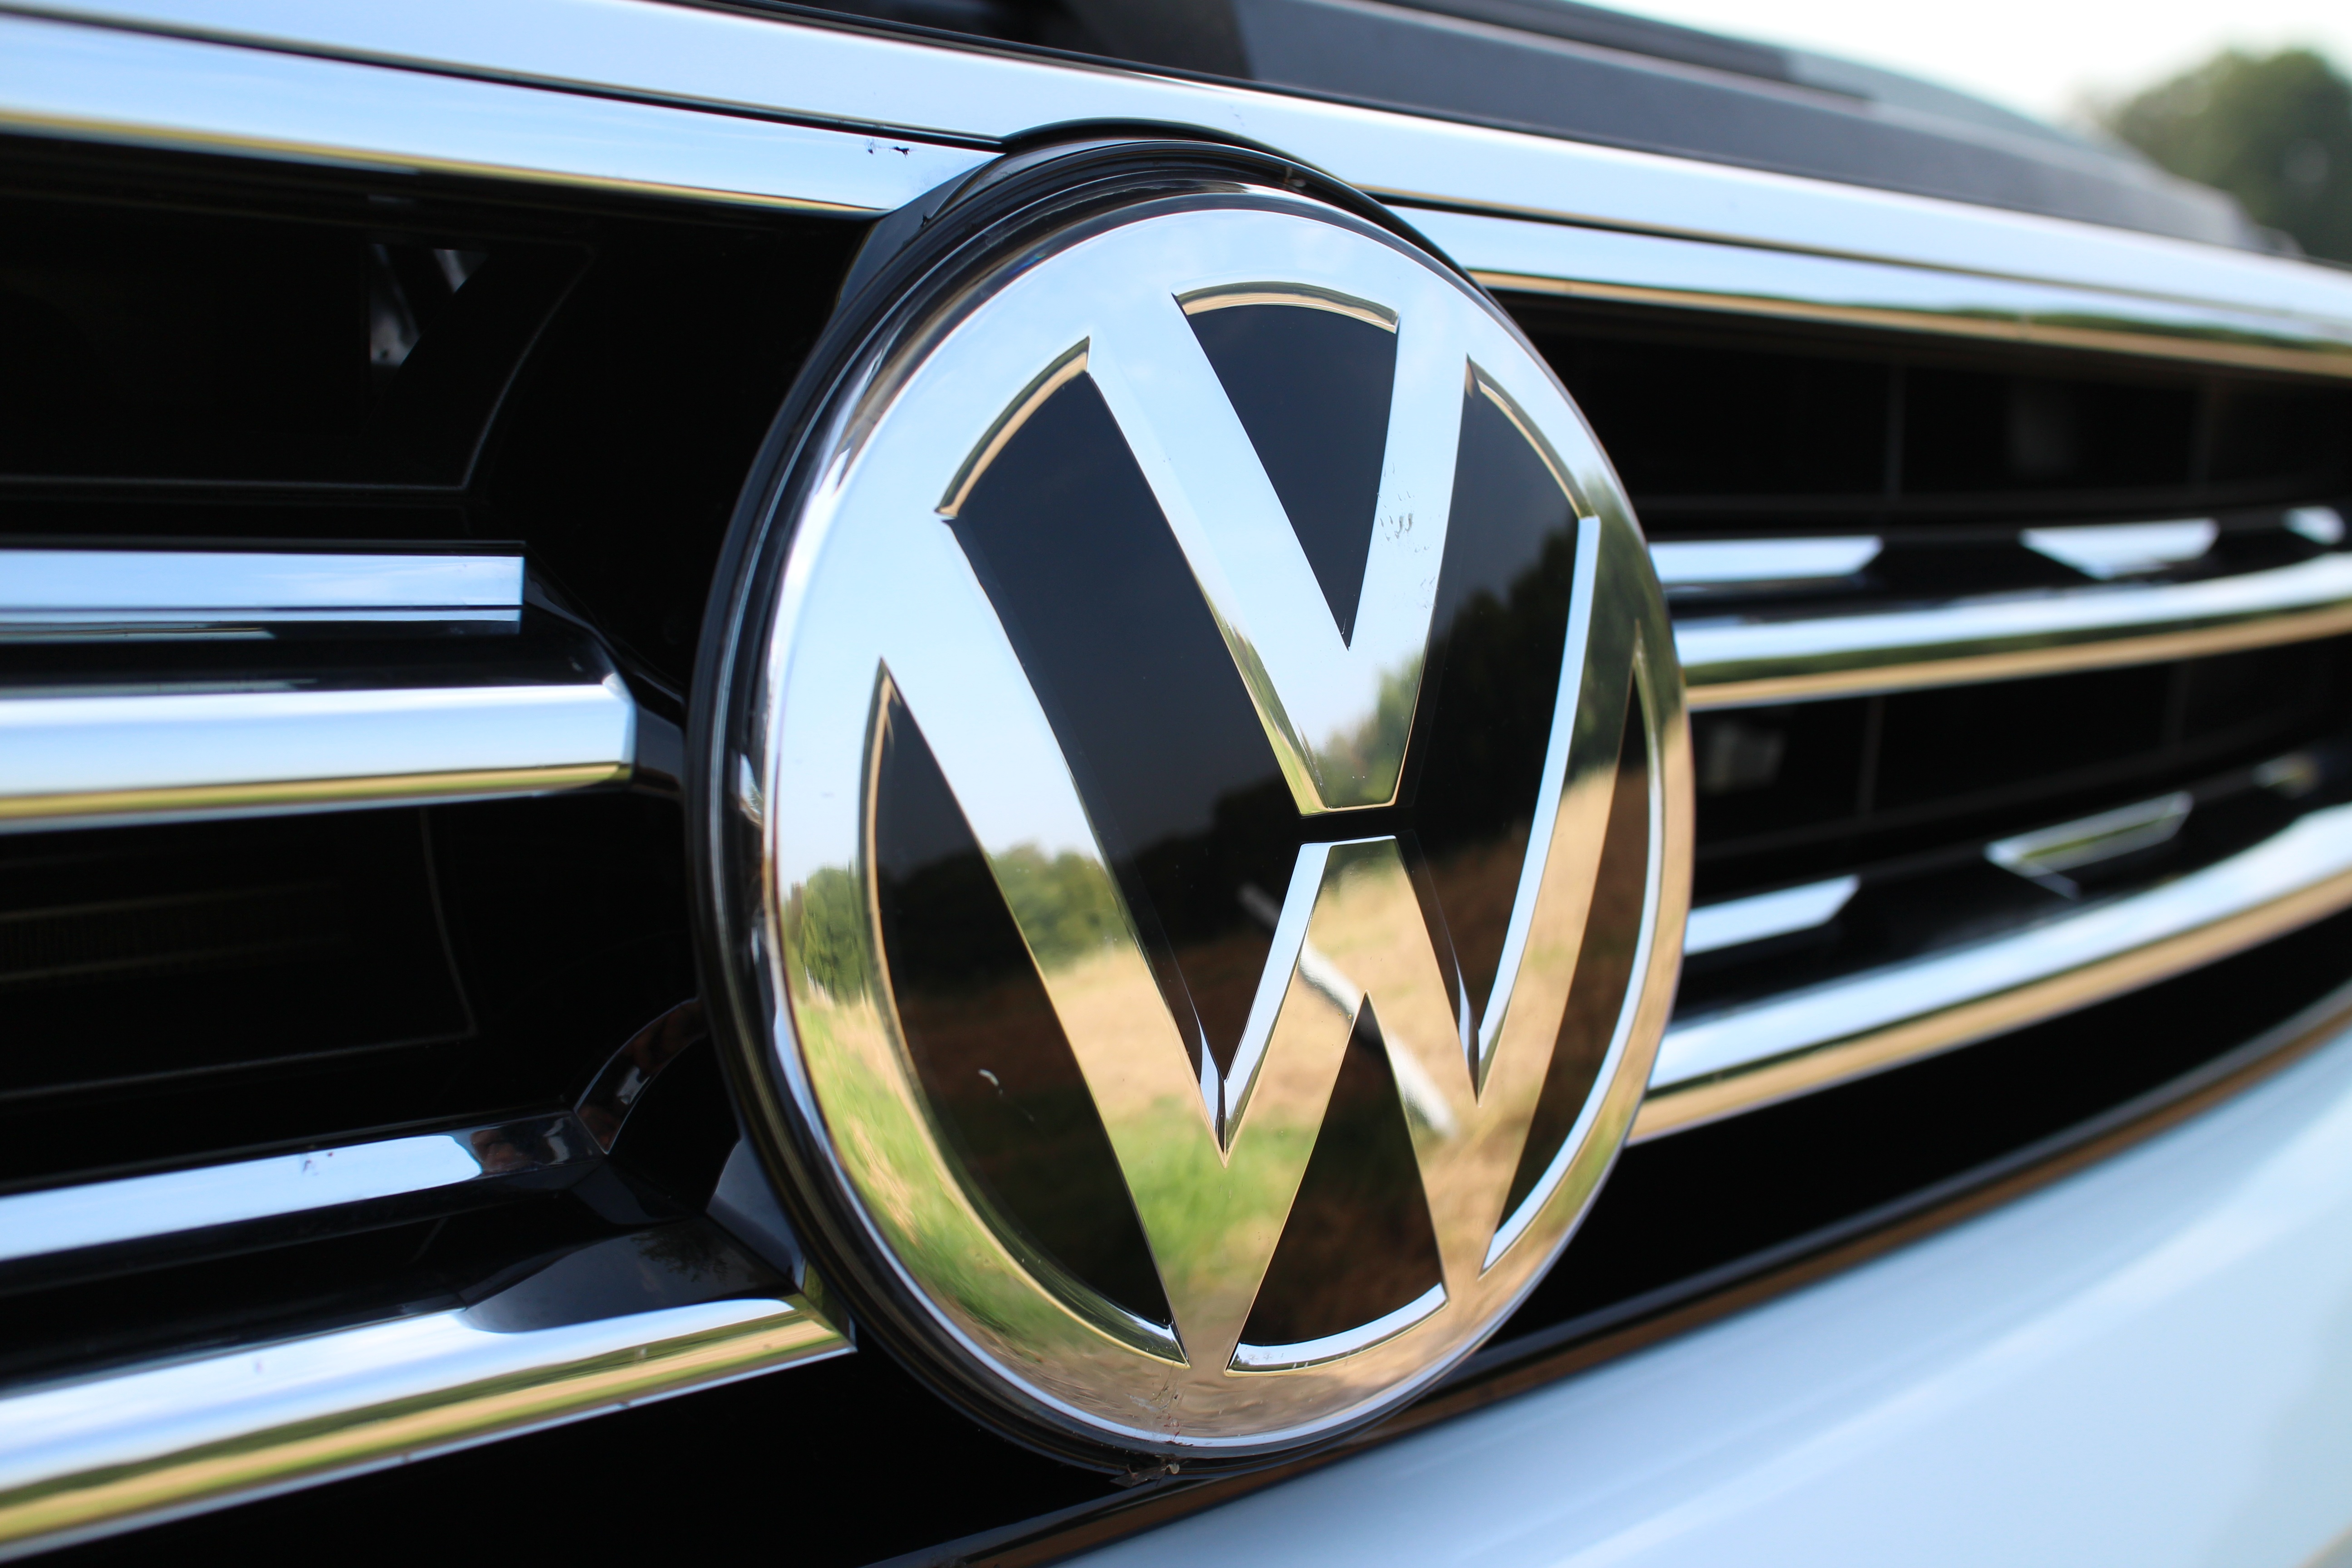
car, wheel, vw, volkswagen, vehicle, auto, grille, automotive, motor vehicle, rim, sedan, dare, auto show, concept car, land vehicle, automobile make, automotive exterior, compact car, automotive design, luxury vehicle, performance car, executive car